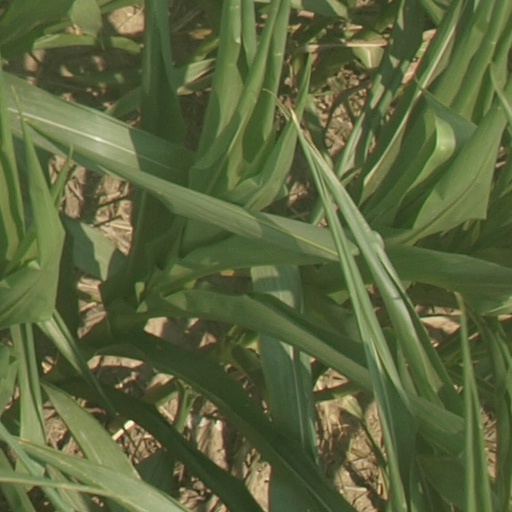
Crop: maize; corn